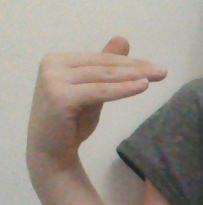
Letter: khaa